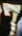
Number: 7